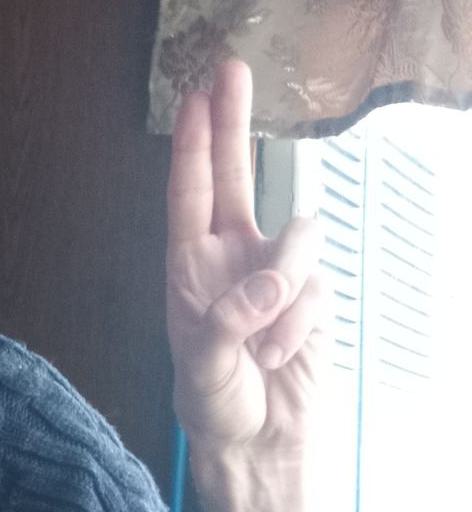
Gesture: two_up